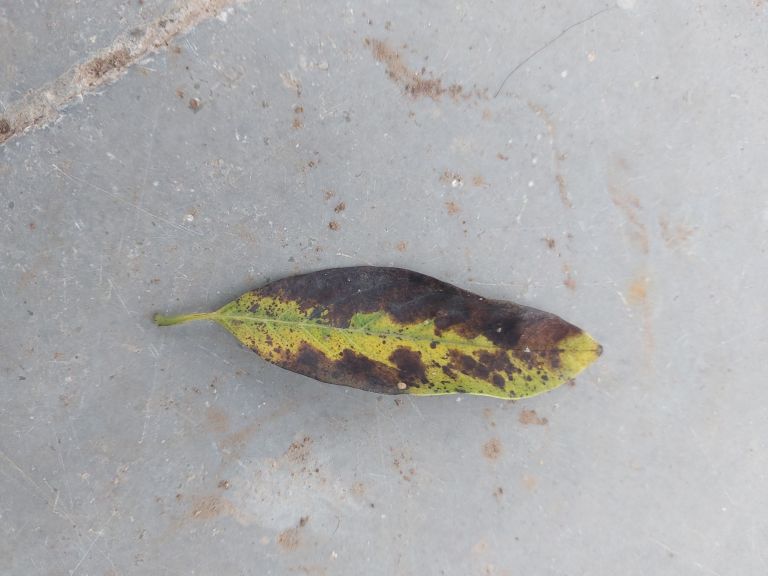
Disease label: Leaf spot on Leaves